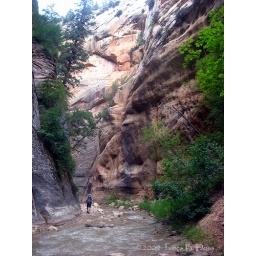
It didn't take long before the canyon walls closed in and the hiking became a bit more exciting.